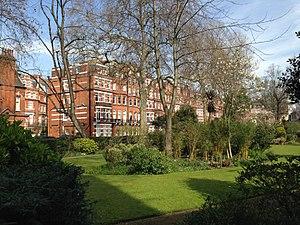
Egerton Gardens est une rue et un jardin communautaire, appelé ici square, de Londres.